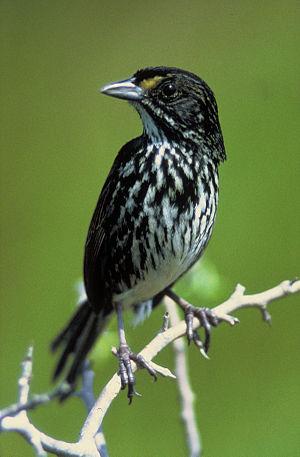
Ammodramus maritimus nigrescens est une sous-espèce du Bruant maritime, une espèce d'oiseaux de la famille des Passerellidae.
Le Bruant maritime est une espèce de passereaux sédentaire dont il existe de nombreuses sous-espèces.